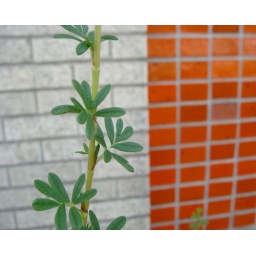
green plant in focus